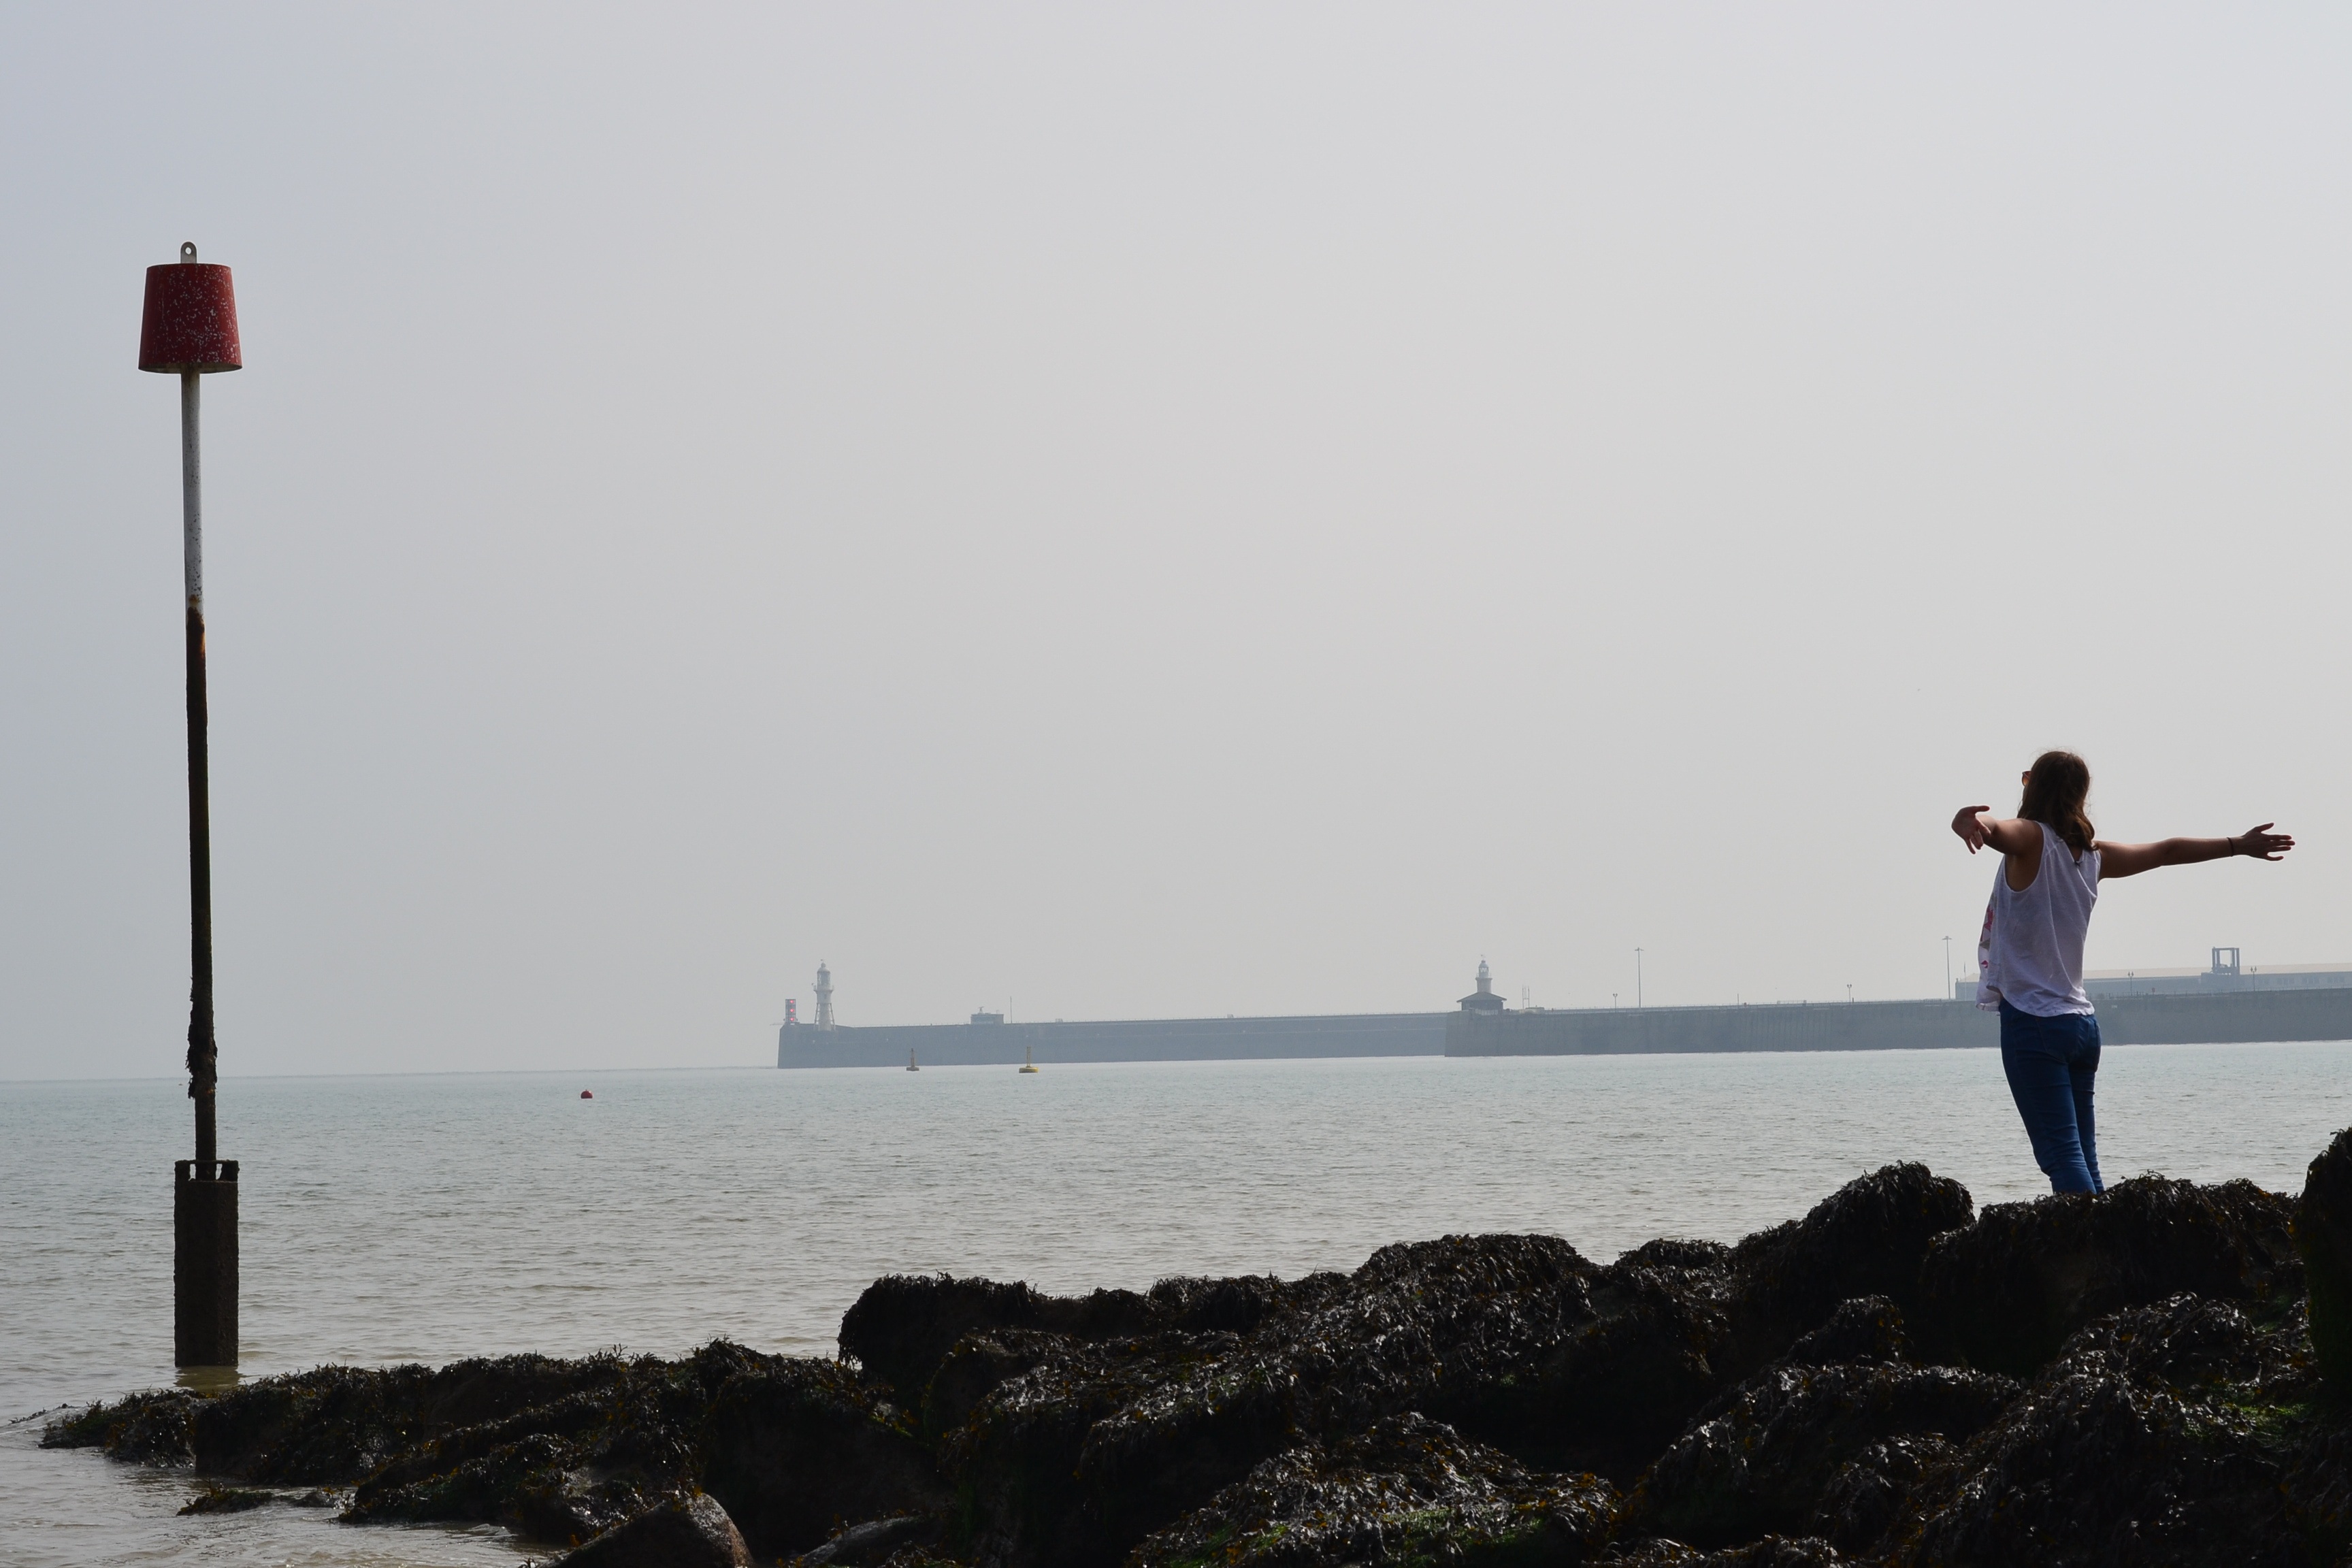
beach, sea, coast, water, rock, ocean, horizon, sky, shore, wave, wind, tower, holiday, bay, freedom, climb, dover